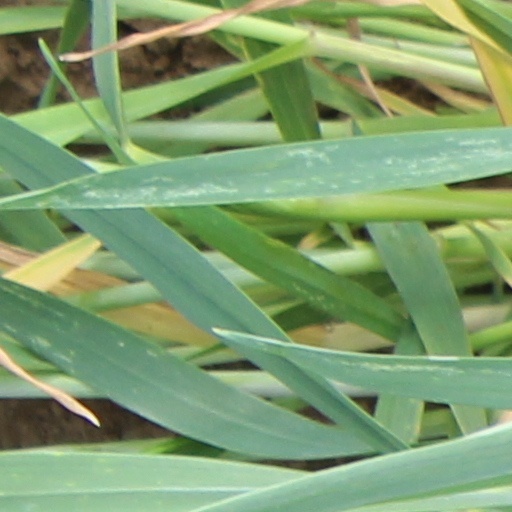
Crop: wheat